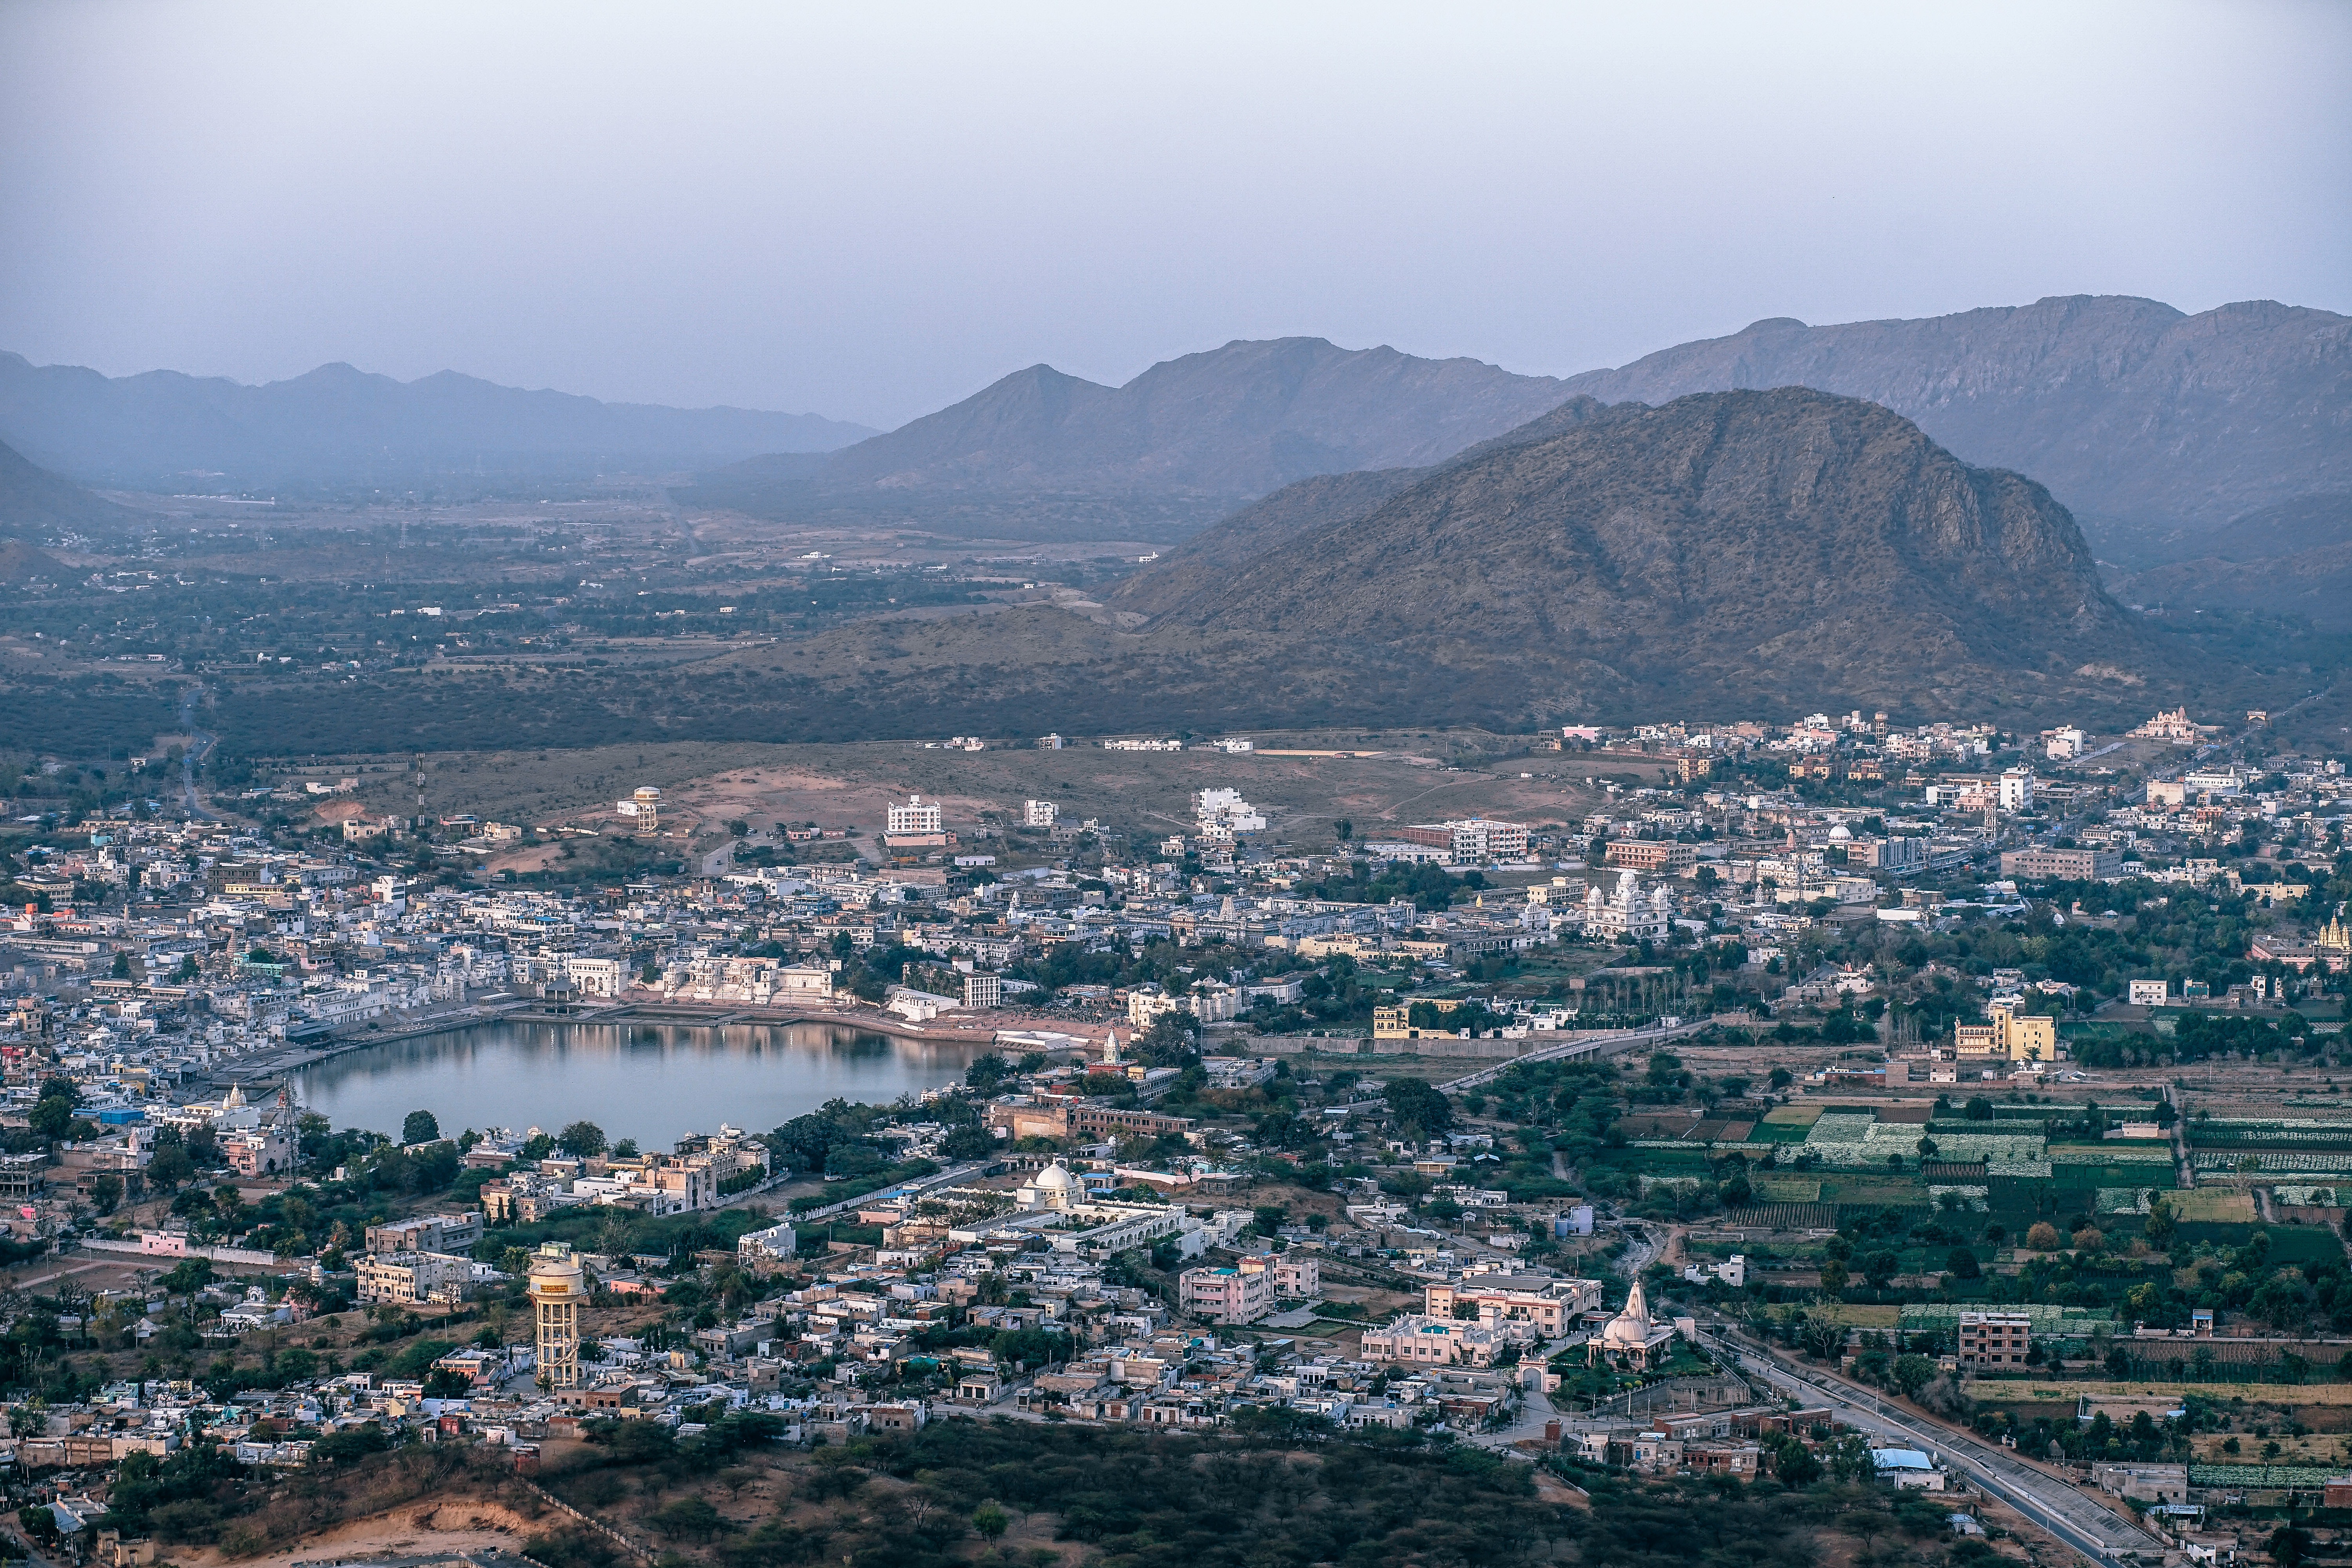
urban area, metropolitan area, sky, mountainous landforms, city, cityscape, aerial photography, mountain, human settlement, bird's eye view, hill, metropolis, mountain range, cloud, suburb, residential area, photography, hill station, tree, tourism, landscape, skyline, downtown, panorama, mount scenery